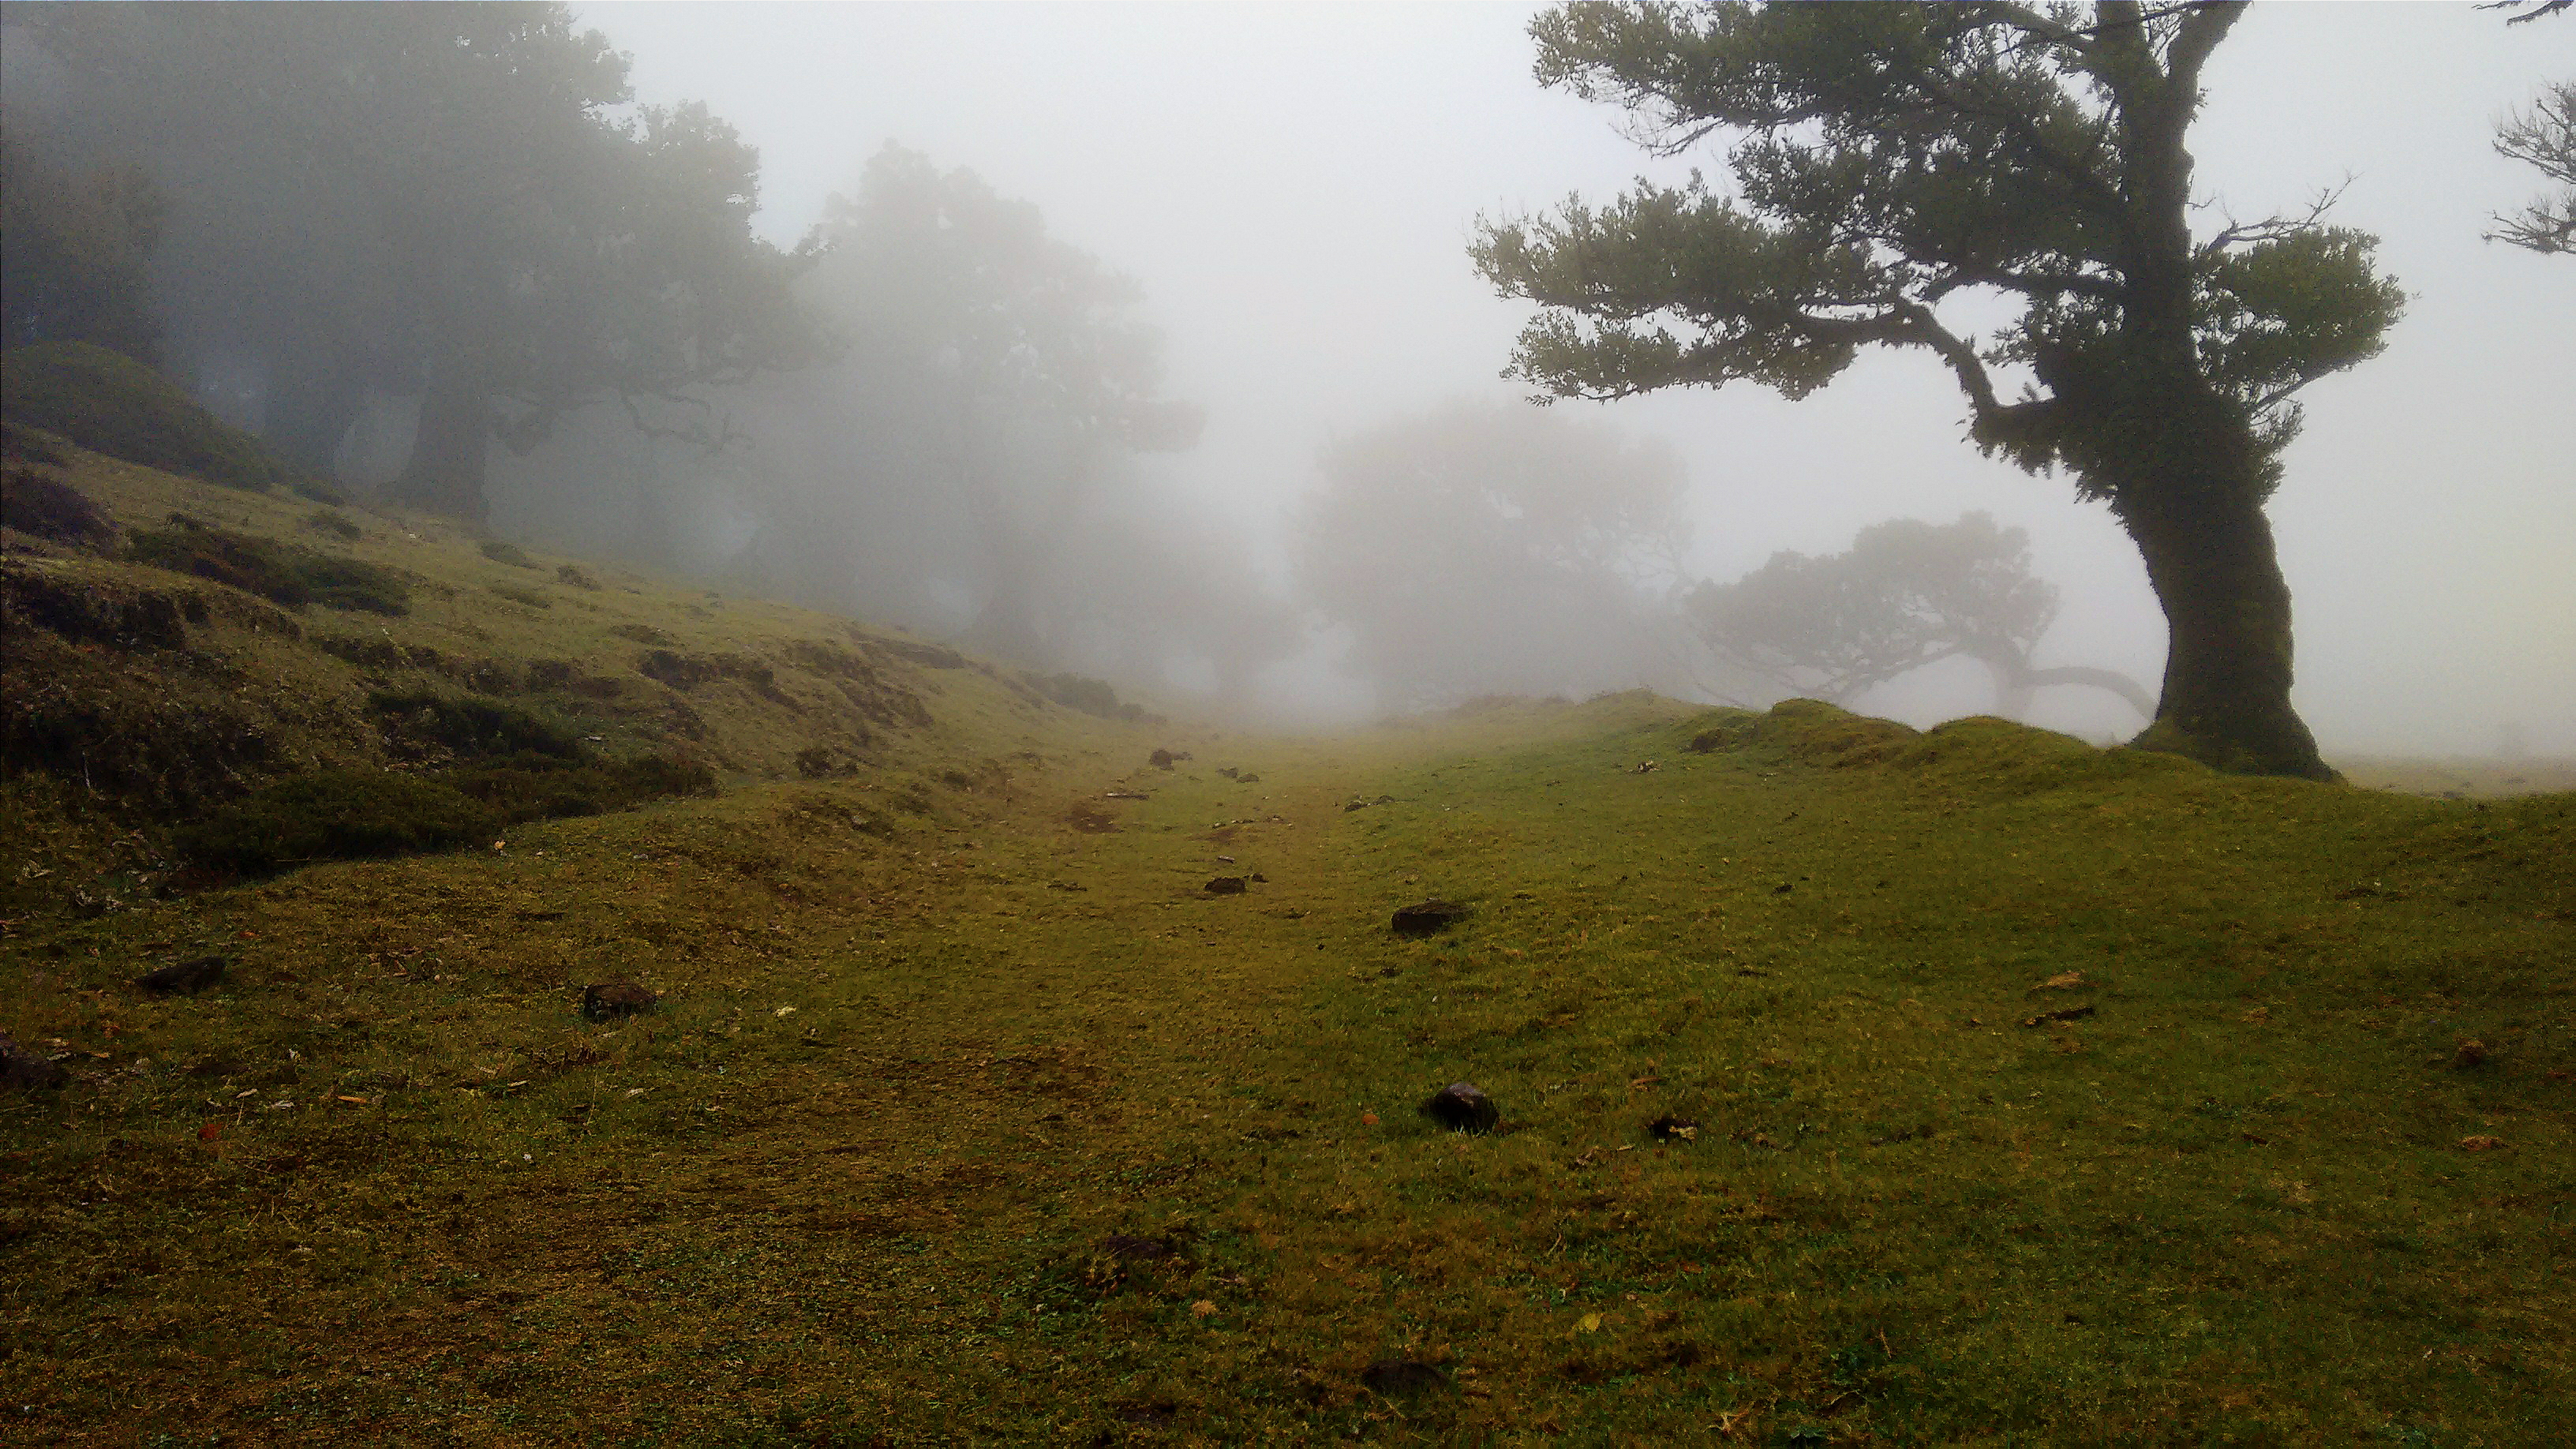
landscape, tree, nature, forest, wilderness, mountain, fog, mist, countryside, sunlight, morning, leaf, hill, slope, scenery, weather, trees, mysterious, plateau, habitat, natural environment, atmospheric phenomenon